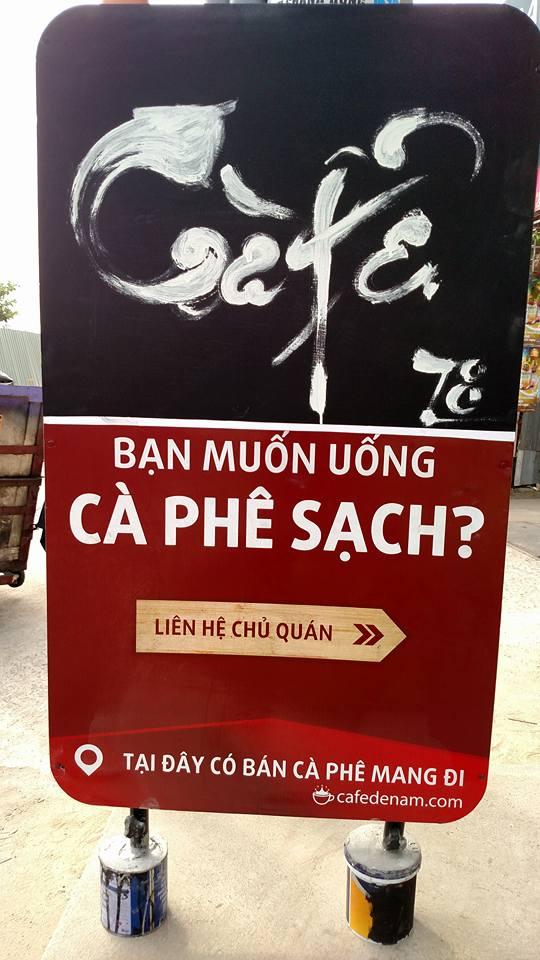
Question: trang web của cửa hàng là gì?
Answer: cafedenam. com